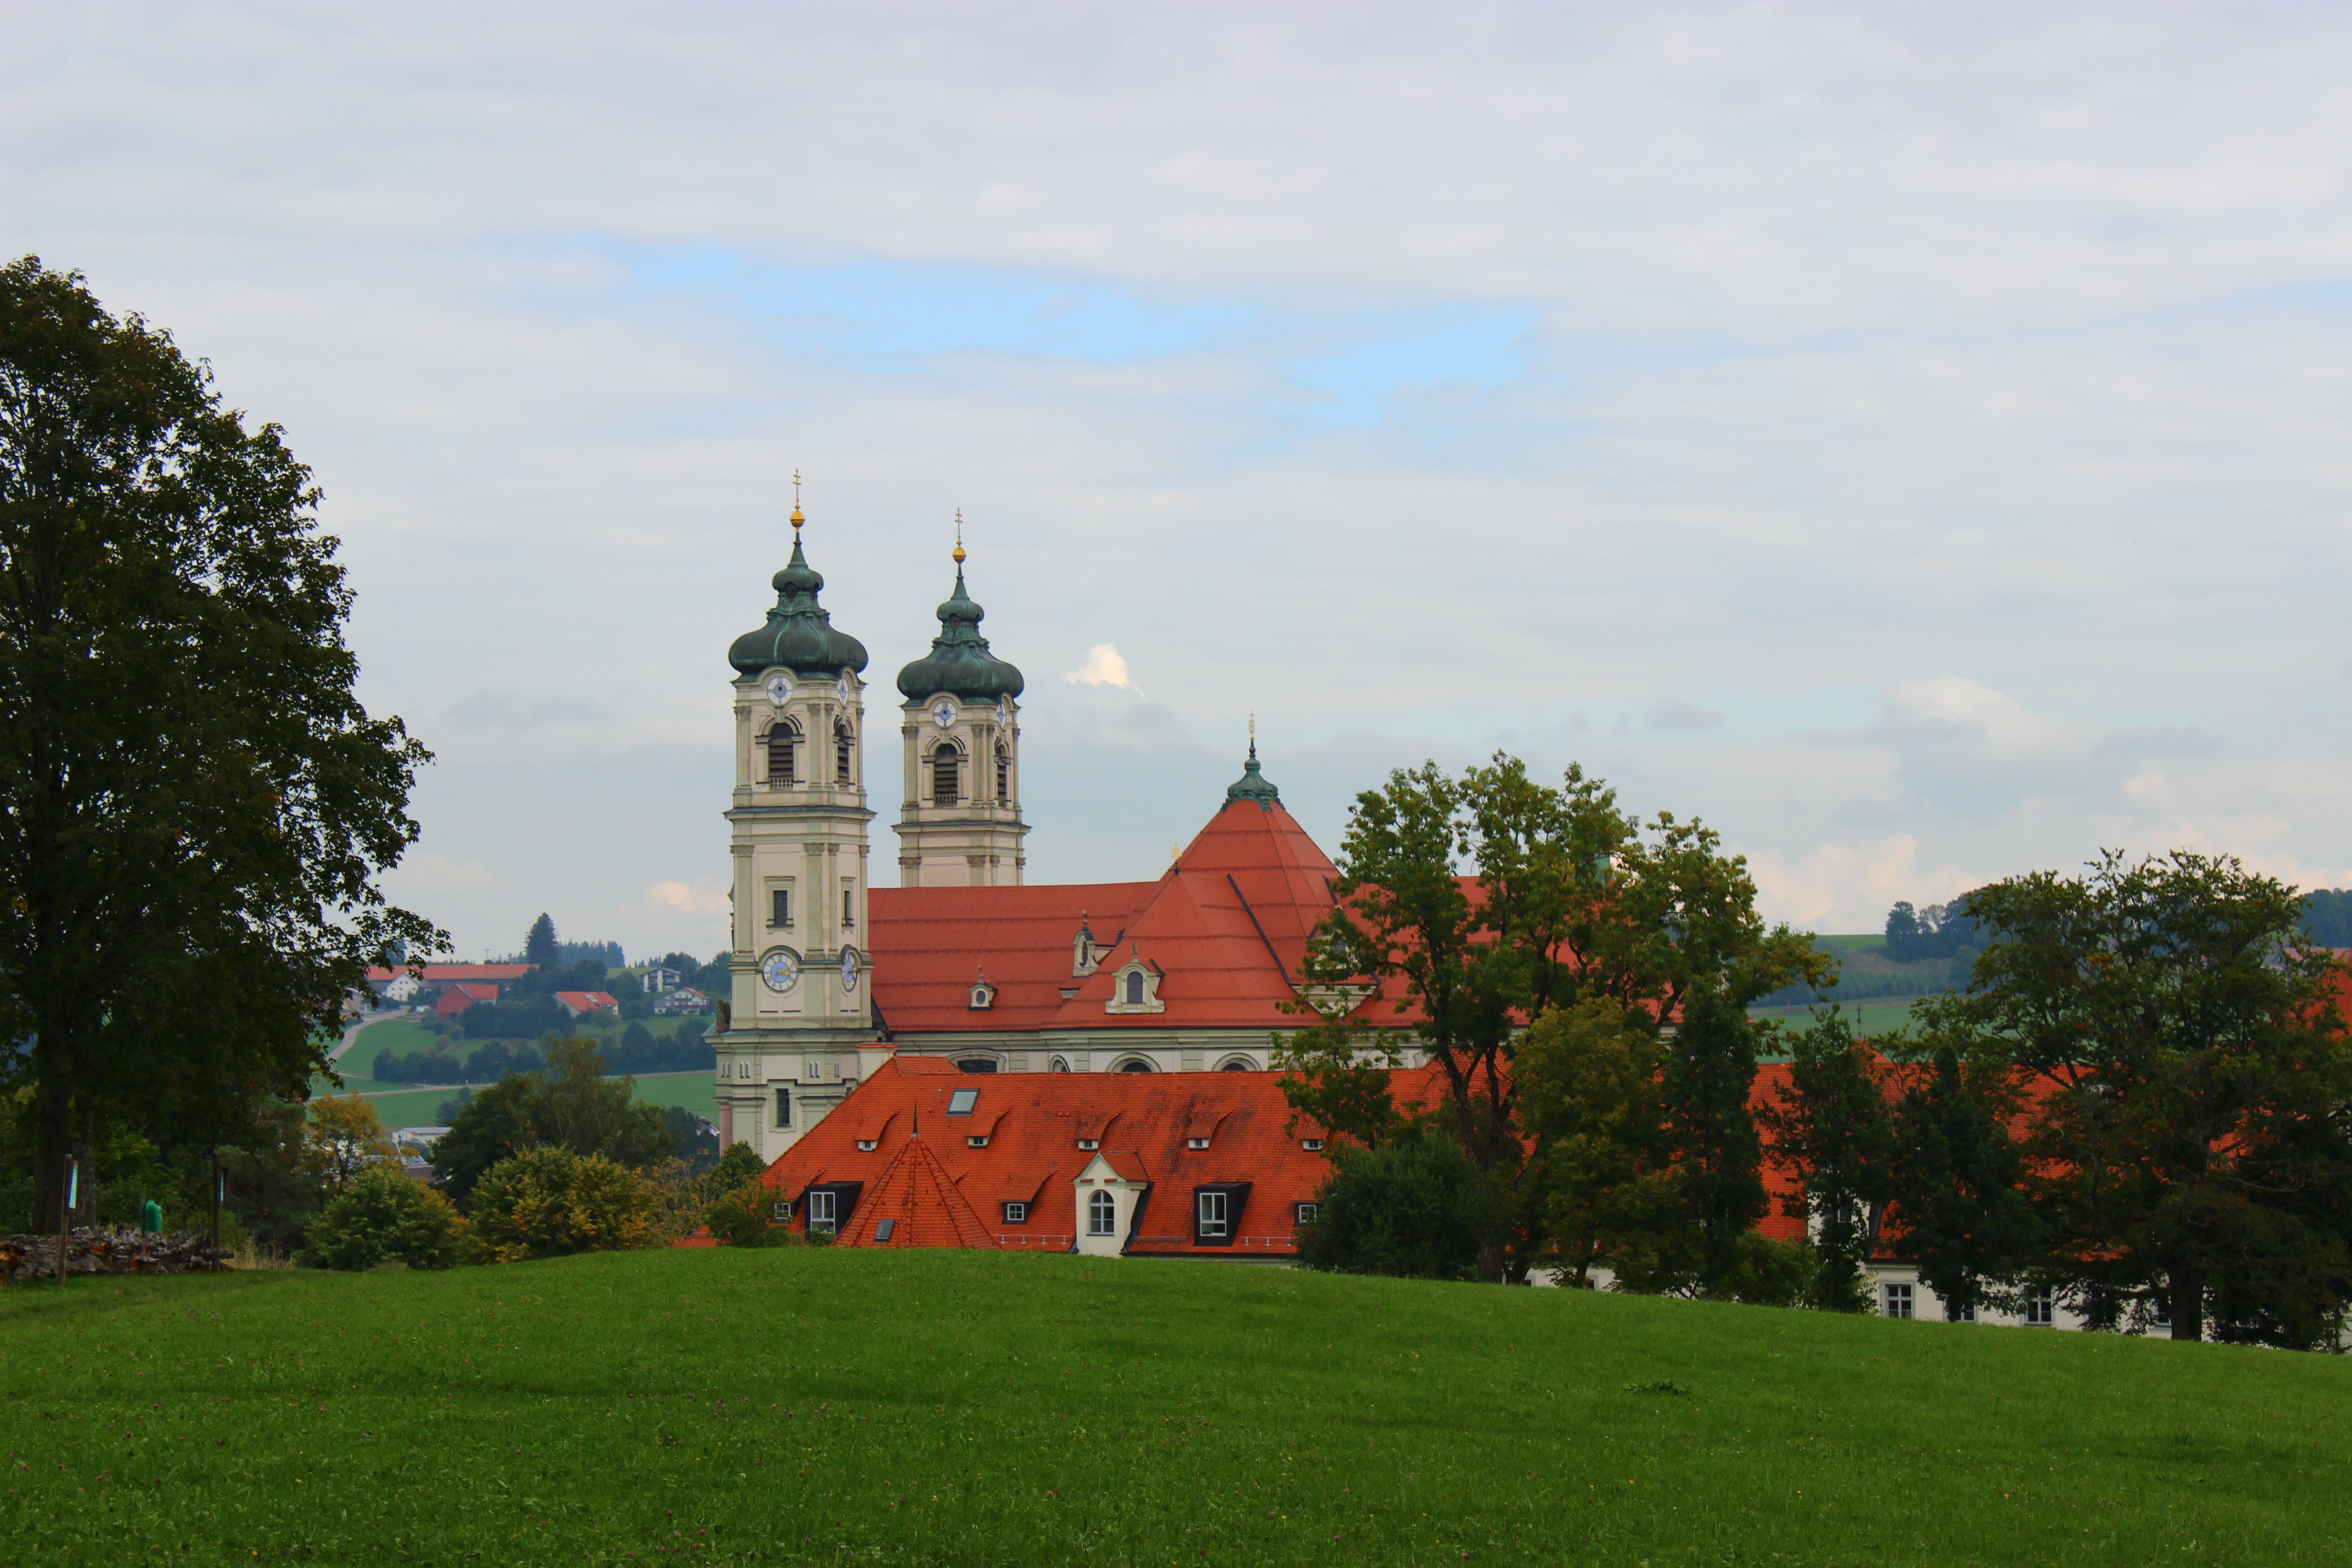
meadow, building, chateau, palace, autumn, castle, church, place of worship, places of interest, monastery, bavaria, abbey, estate, rural area, benedictine, ottobeuren, diocese of augsburg